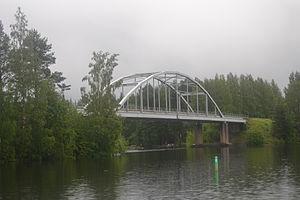
La route principale 69 est une route principale allant de Äänekoski à Suonenjoki en Finlande.